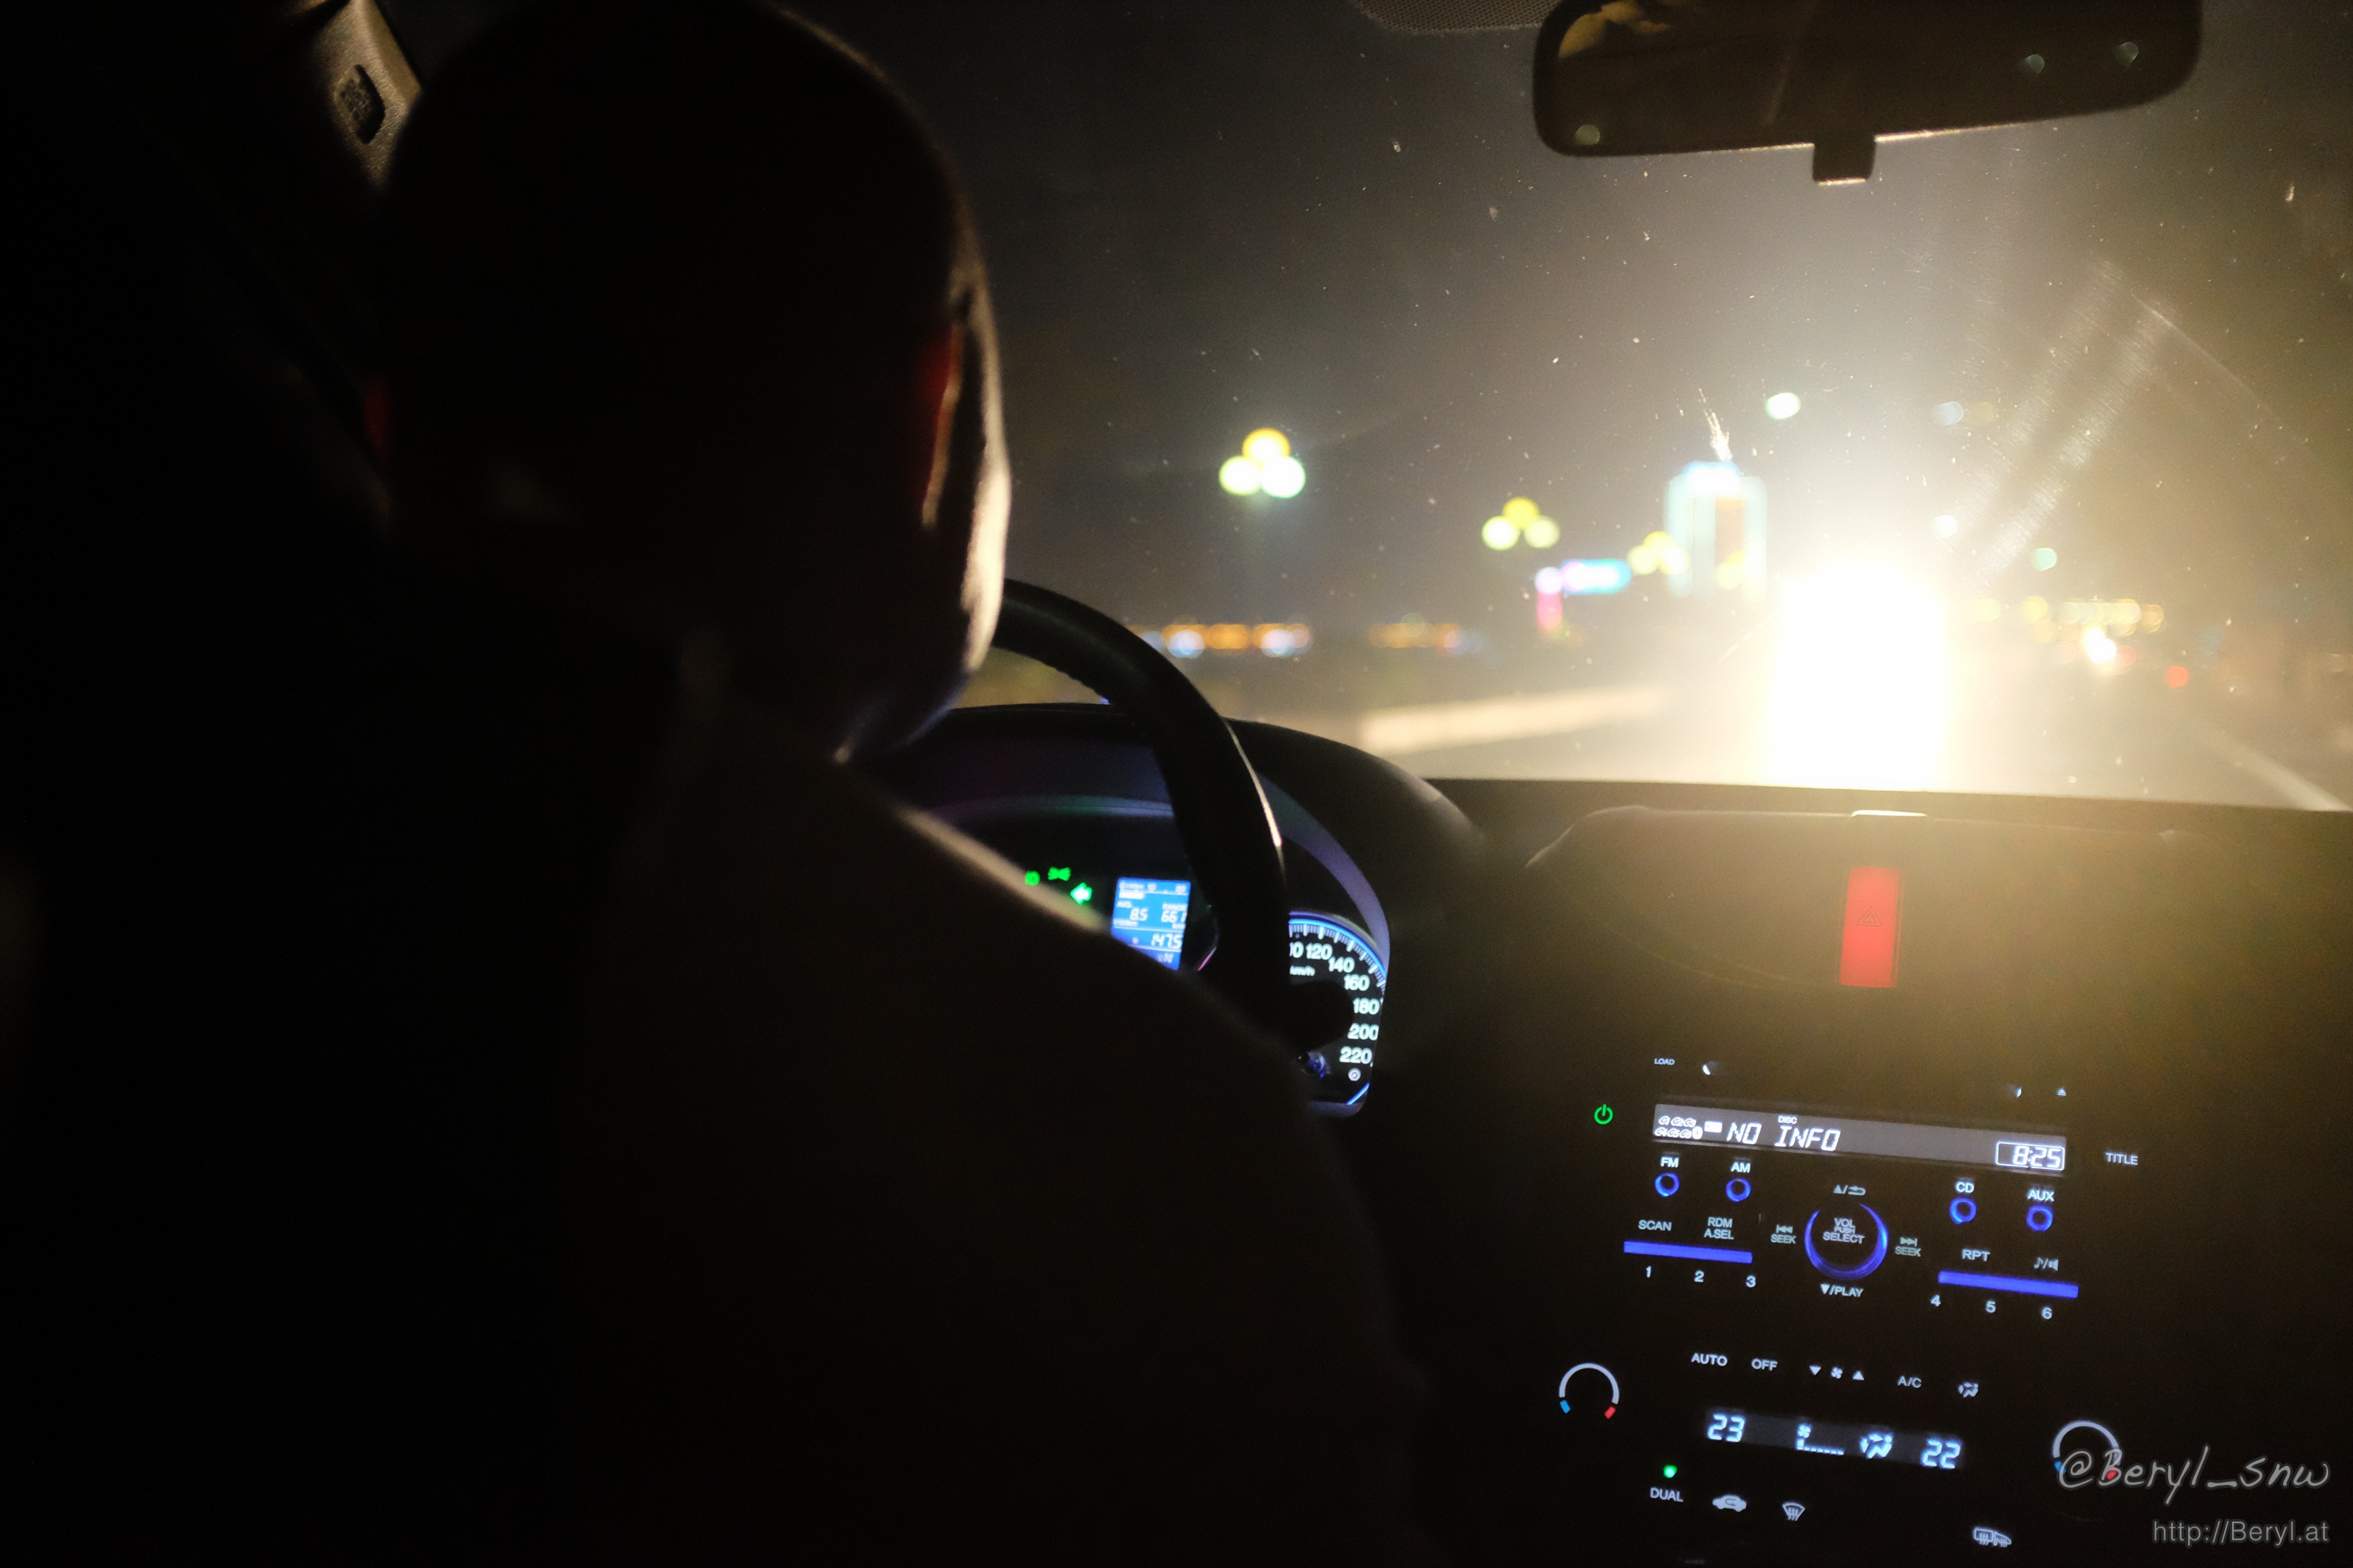
man, light, bokeh, blur, car, night, warm, driving, fujifilm, evening, vehicle, darkness, lighting, inside, flare, 35mm, faceless, x100s, atmosphere of earth